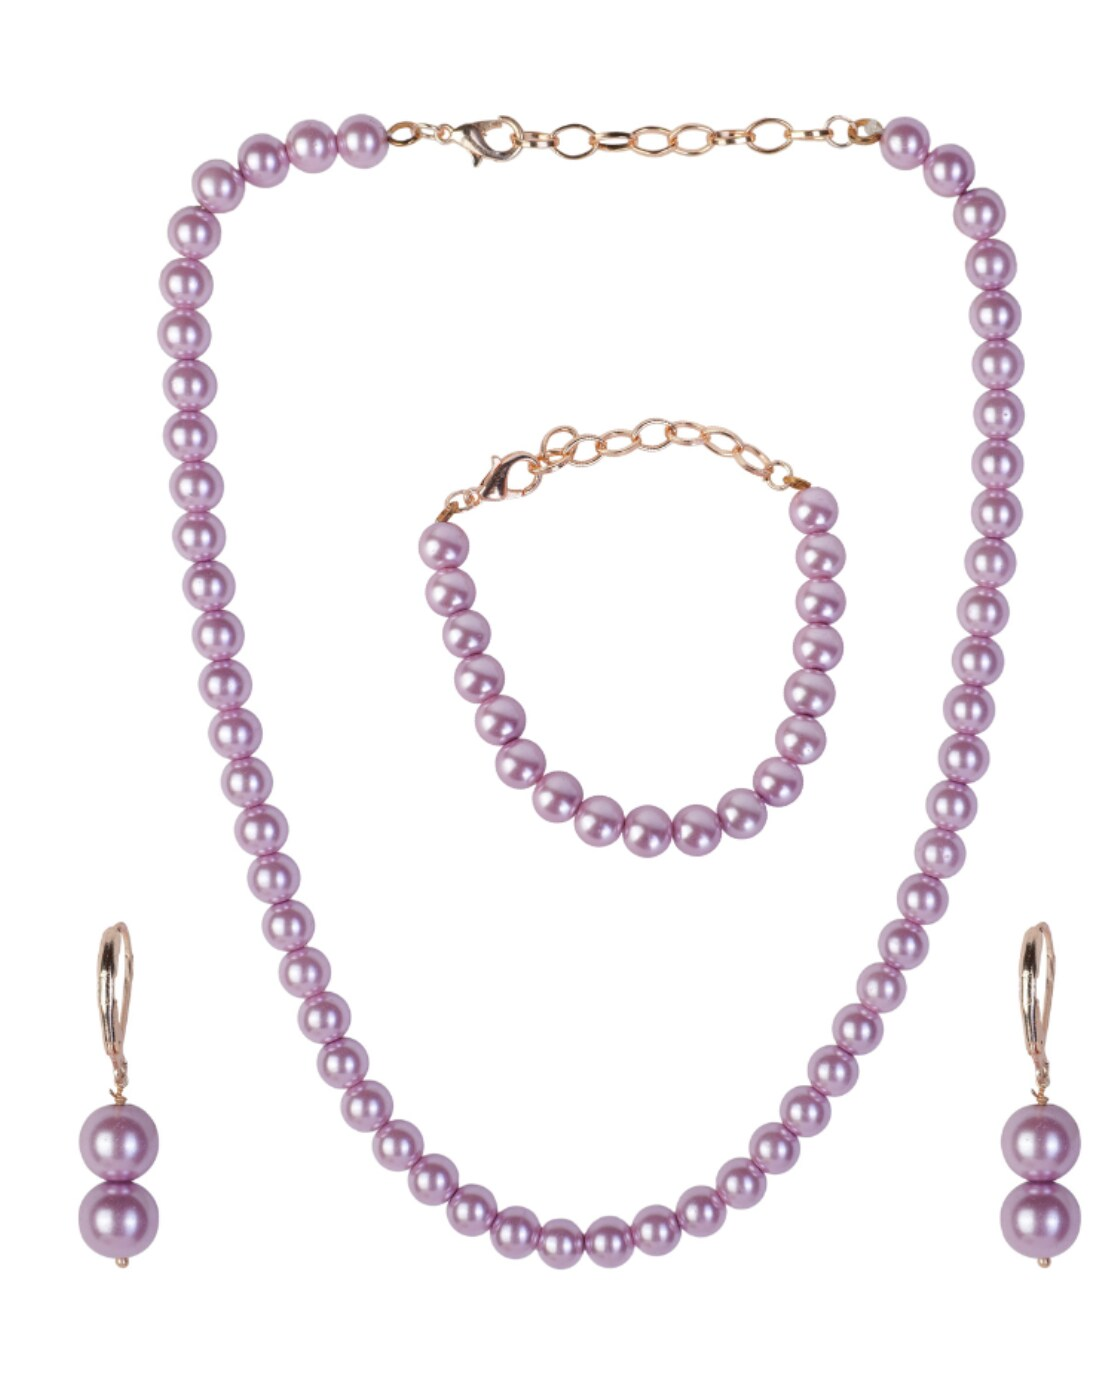
 JIYANSHI FASHION : Pearls Women's jewelry set | 3 piece jewelry set | pearl necklace, pearl bracelet, pearl earrings, set
Type: Fashion Jewellery Set
Brand: JIYANSHI FASHION
Price: Rs. 729
 Jiyanshi fashion provide you, A Jewellery set stylish fancy party wear designer traditional jewelry set for women from of the house of unique fashion.This is perfect all occasion for traditional wear ( wedding, engagement & religious for women you can wear on dresses, sarees and lehnga also with good quality product.
Features: COLOR : LAVENDER,IDAL : WOMEN,UNIQUE PATTERN,TRENDING